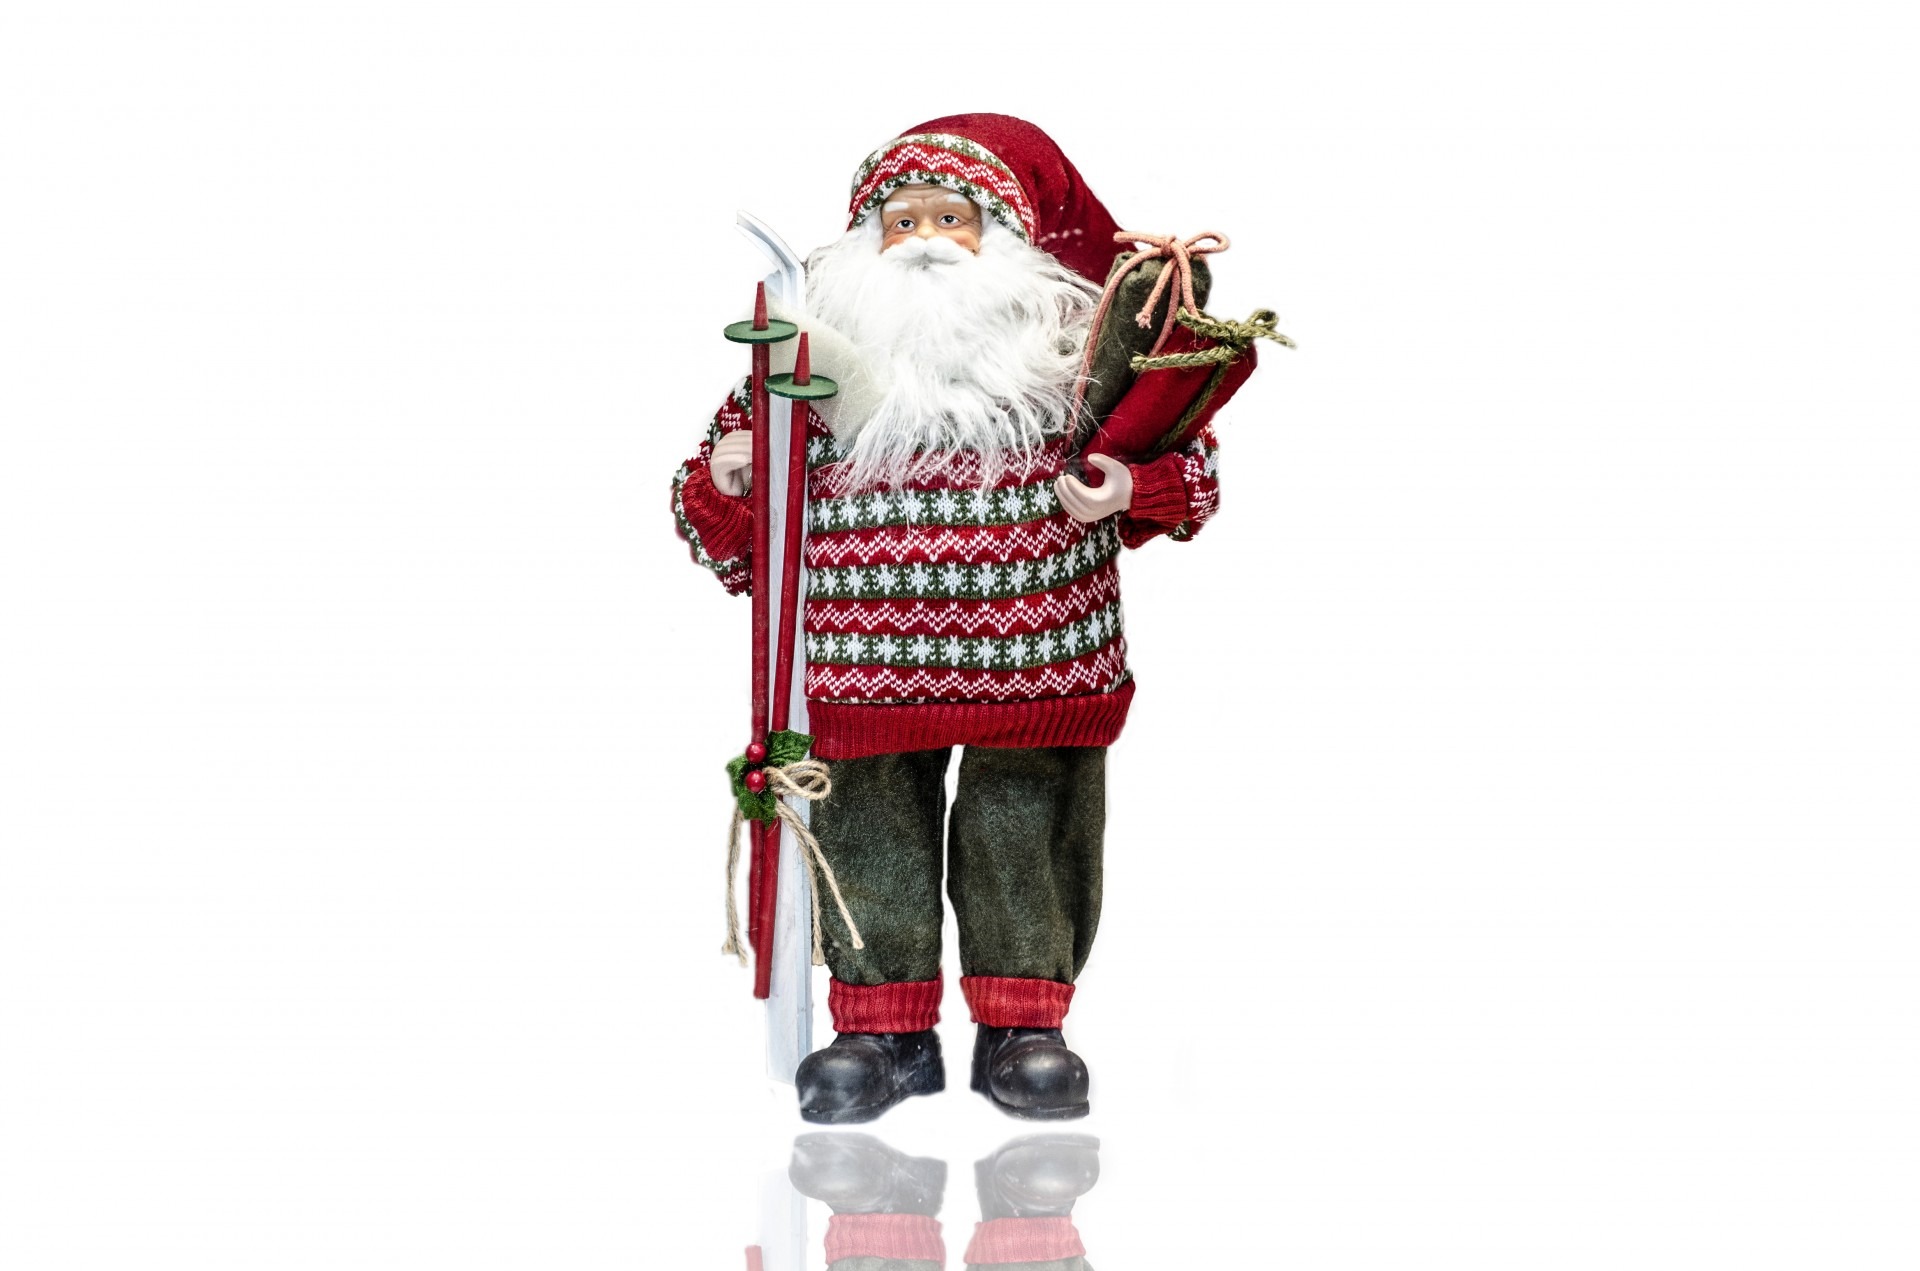
cold, old, cute, isolated, celebration, statue, ice, gift, red, holiday, father, hat, christmas, toy, season, santa, close up, puppet, doll, fun, icy, cap, statuette, artificial, claus, frosty, xmas, greeting, santa claus, traditional, presents, jolly, rosy, fictional character